David Adams (baseball)

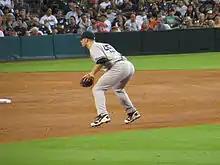
Adams at Minute Maid Park in September 2013.

On March 26, 2013, the Yankees released Adams to make space on the 40-man roster for new acquisition Vernon Wells. The Yankees re-signed him to a minor league contract three days later. After playing in 27 games for the Scranton/Wilkes-Barre RailRiders of the Triple–A International League, in which he batted .316, the Yankees purchased his contract on May 15, the first day he was eligible to be promoted to the majors. Adams made his major league debut on May 15, and recorded his first career hit.